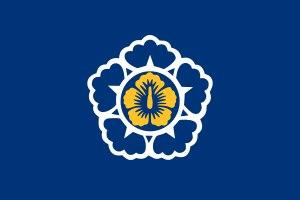
Le drapeau de la Corée du Sud est le drapeau national et le pavillon national de la République de Corée.